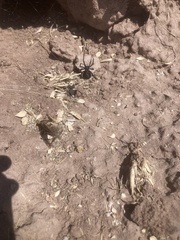
Species: Lactrodectus_hesperus